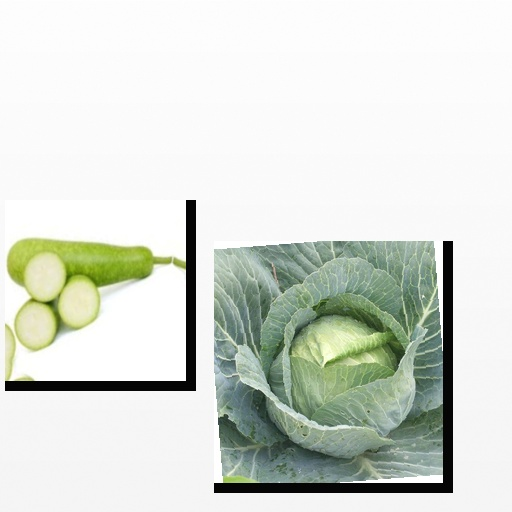
Food items: bottle_gourd, cabbage